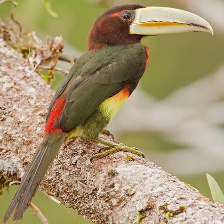
Species: IVORY BILLED ARACARI
Scientific name: PTEROGLOSSUS AZARA
ImageNet parent category: toucan